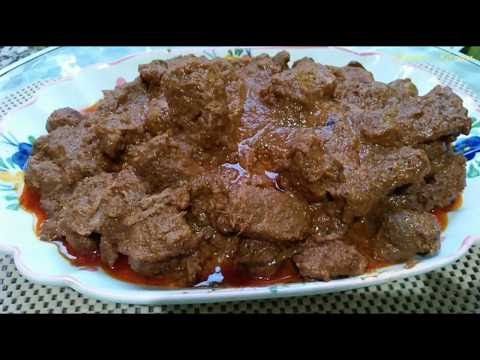
Label: daging_rendang